Assier station

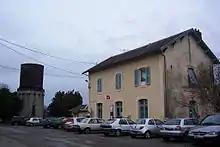
Assier station

Assier is a railway station in Assier, Occitanie, France. The station is on the Brive-Toulouse (via Capdenac) railway line. The station is served by Intercités de nuit (night train) and TER (local) services operated by SNCF.